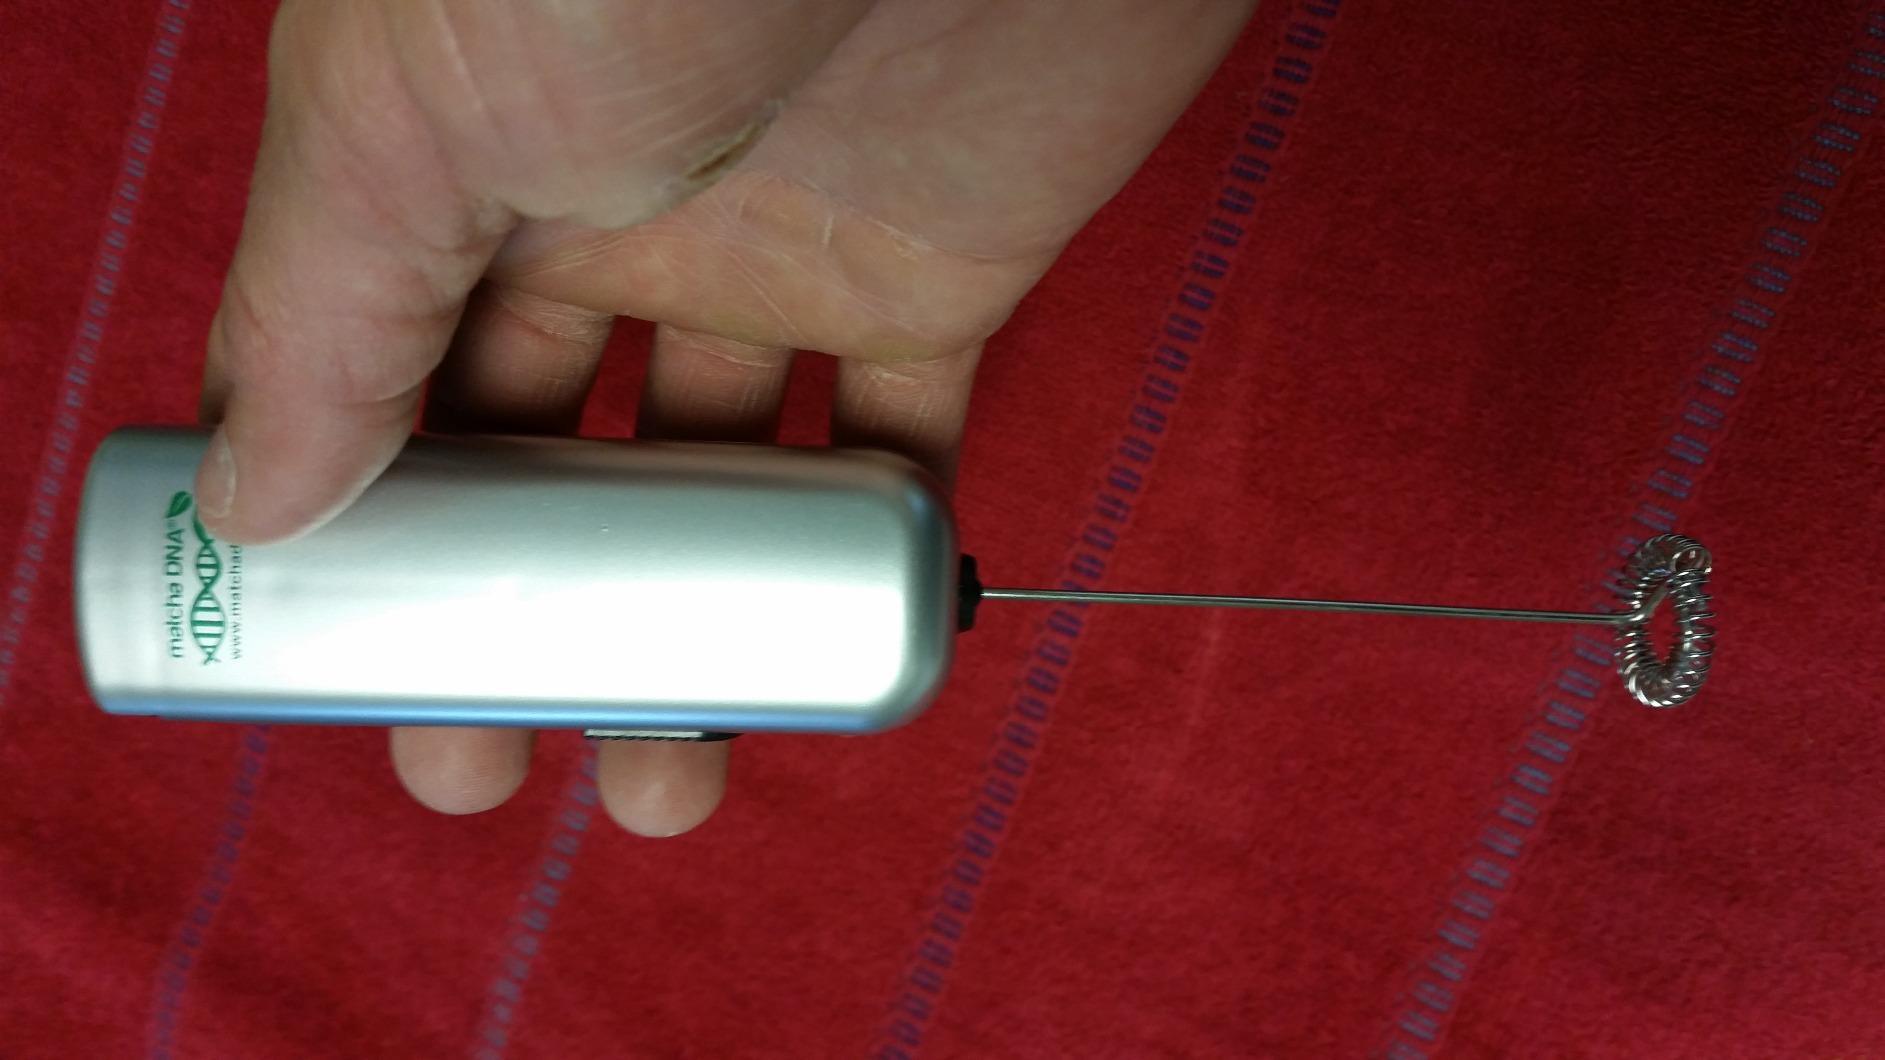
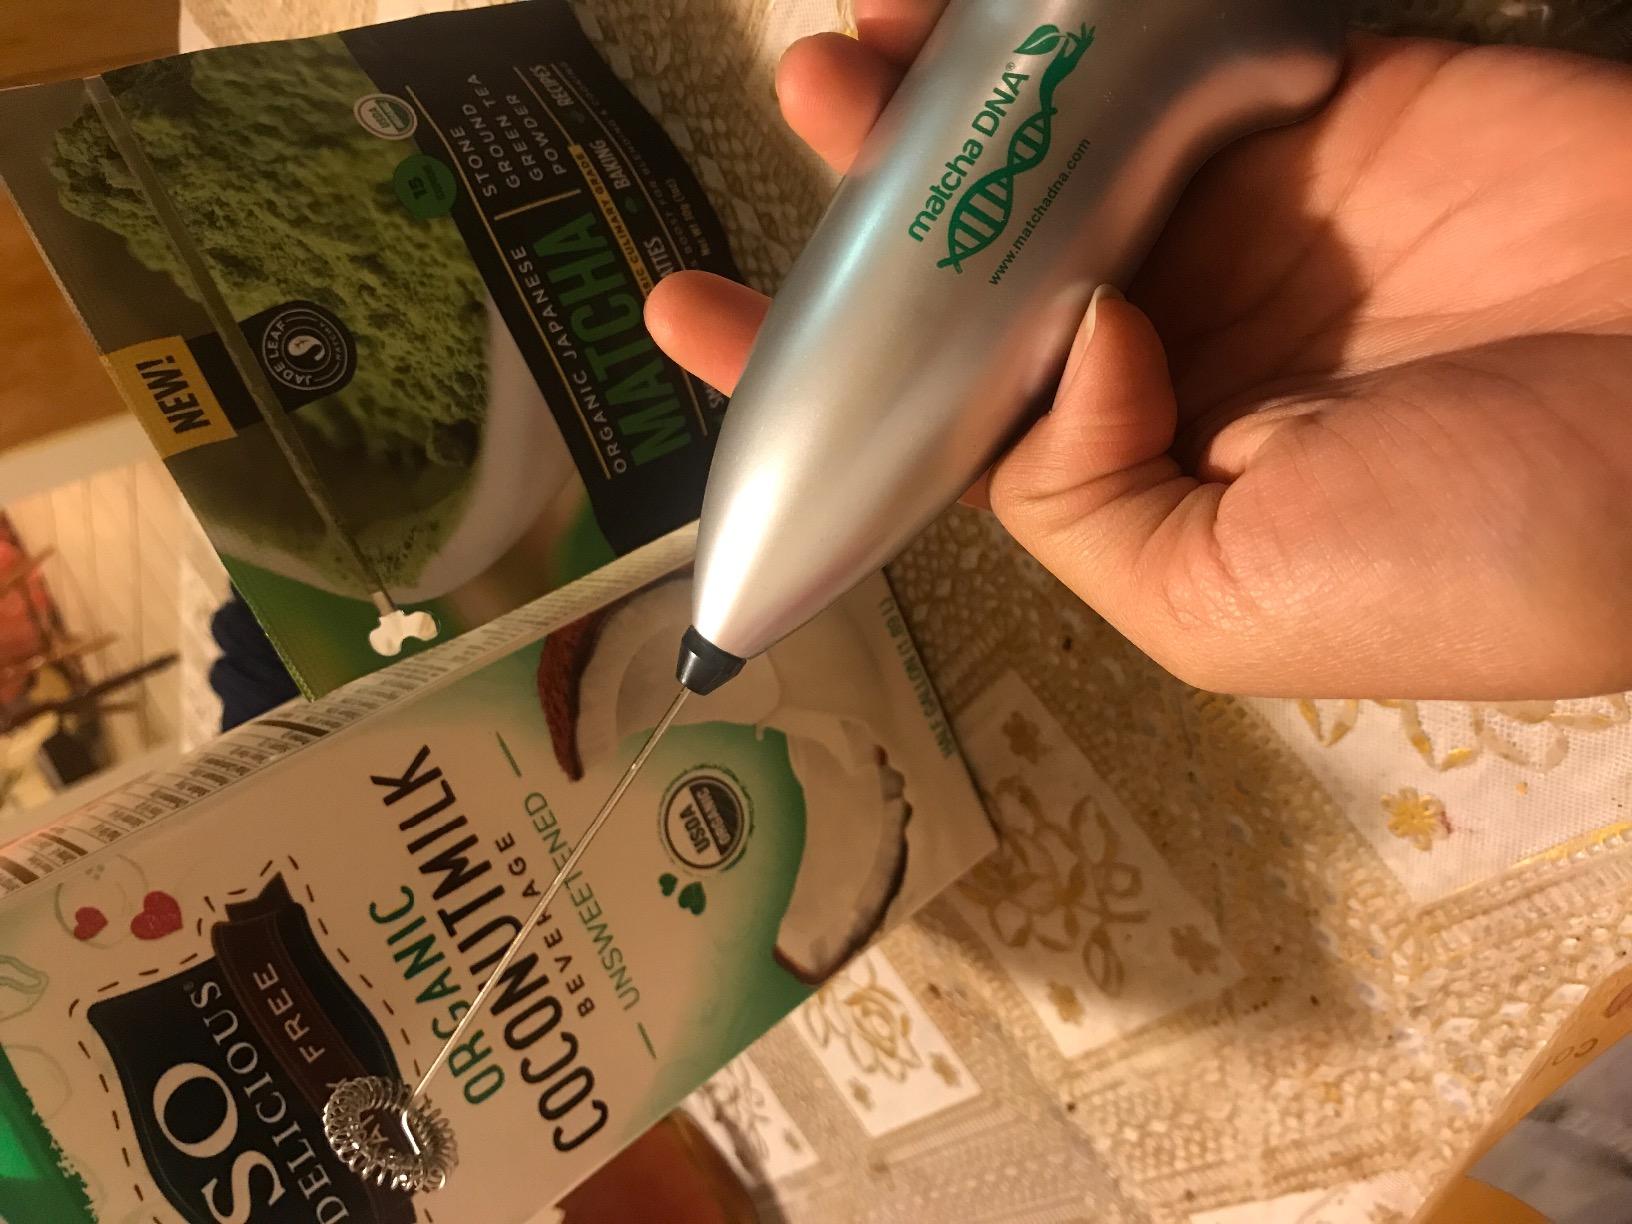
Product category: items_mixer
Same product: no